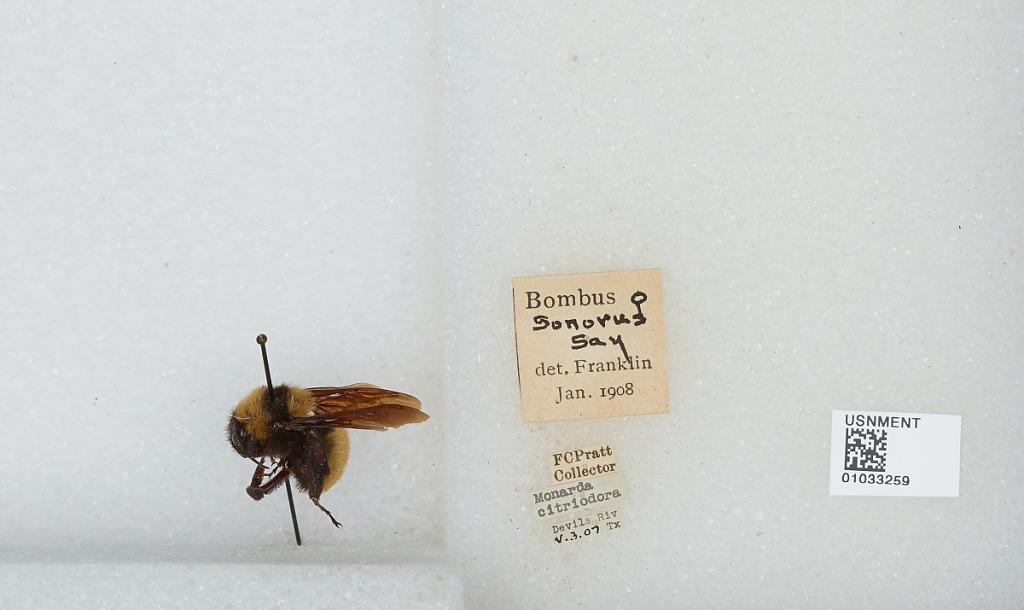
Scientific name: Bombus (Fervidobombus) sonorus Say
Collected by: F. Pratt
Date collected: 1907-5-3
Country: United States
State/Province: Texas
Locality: Devils River